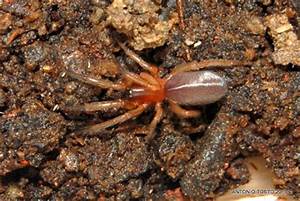
Label: ragno